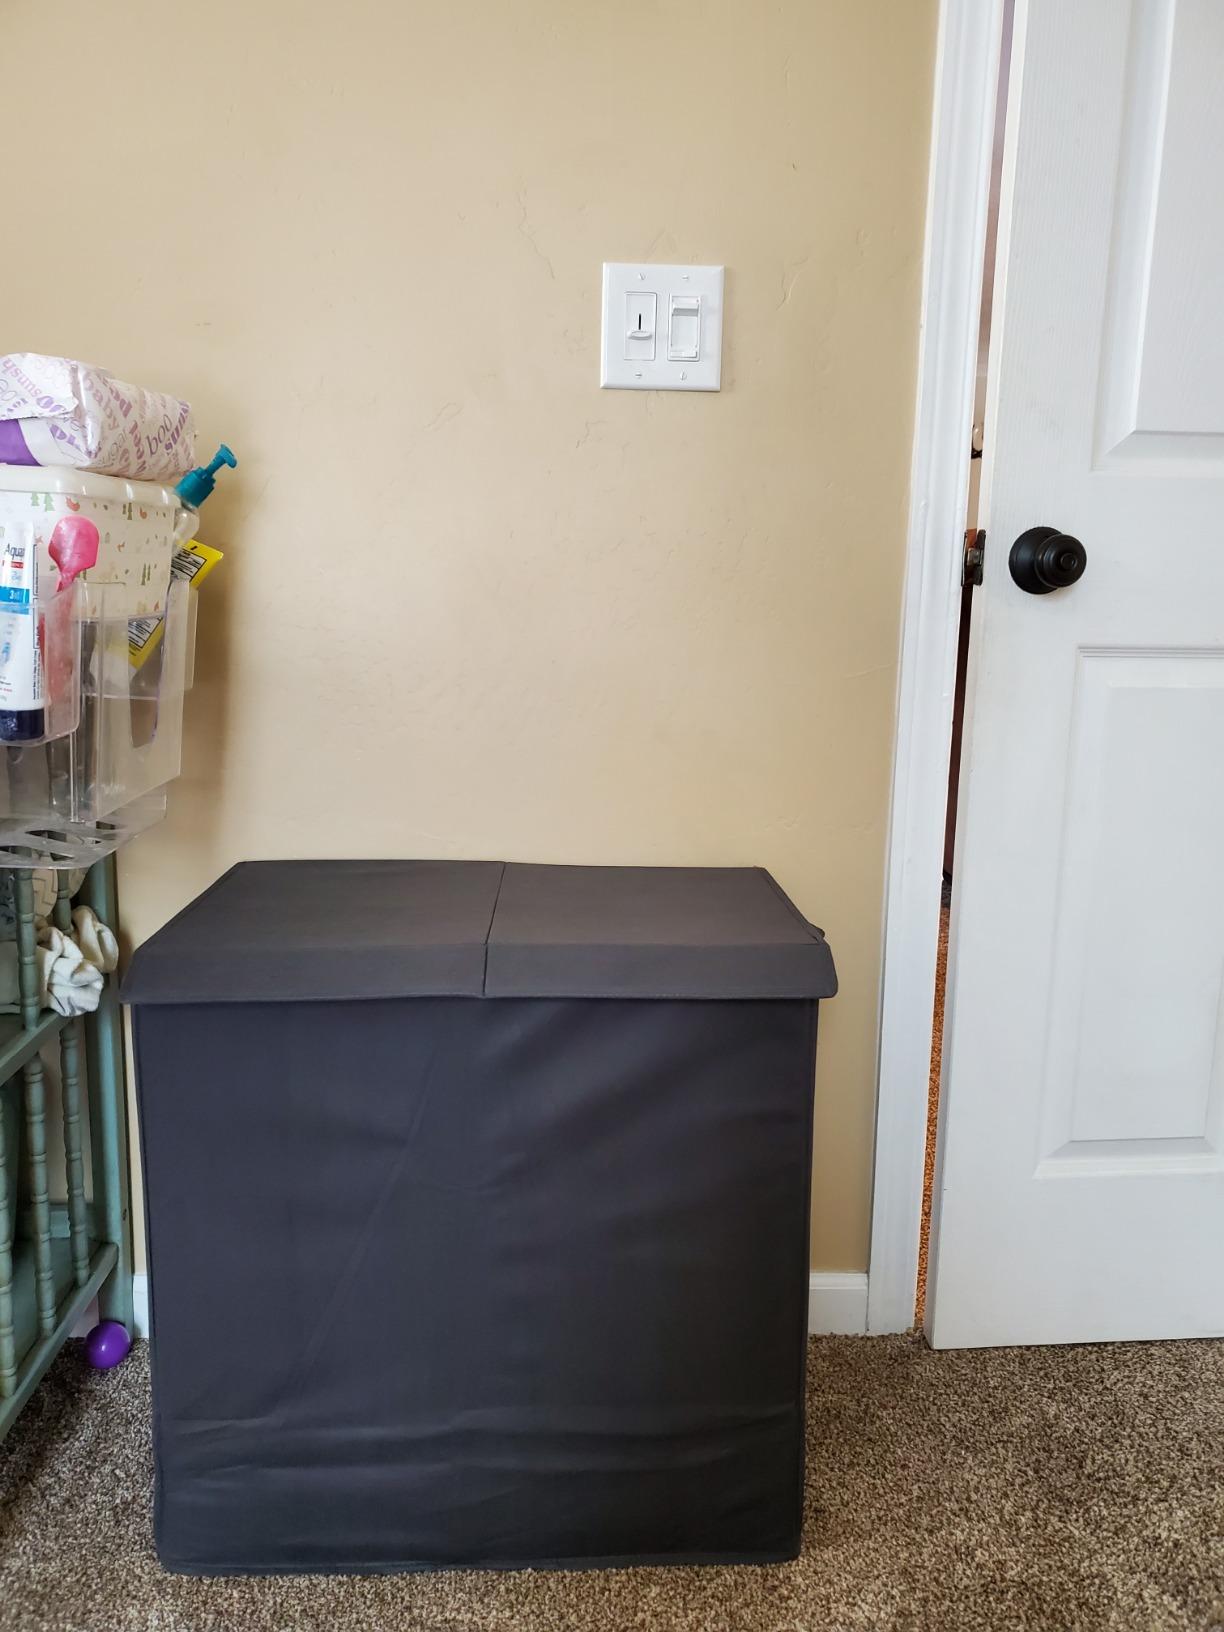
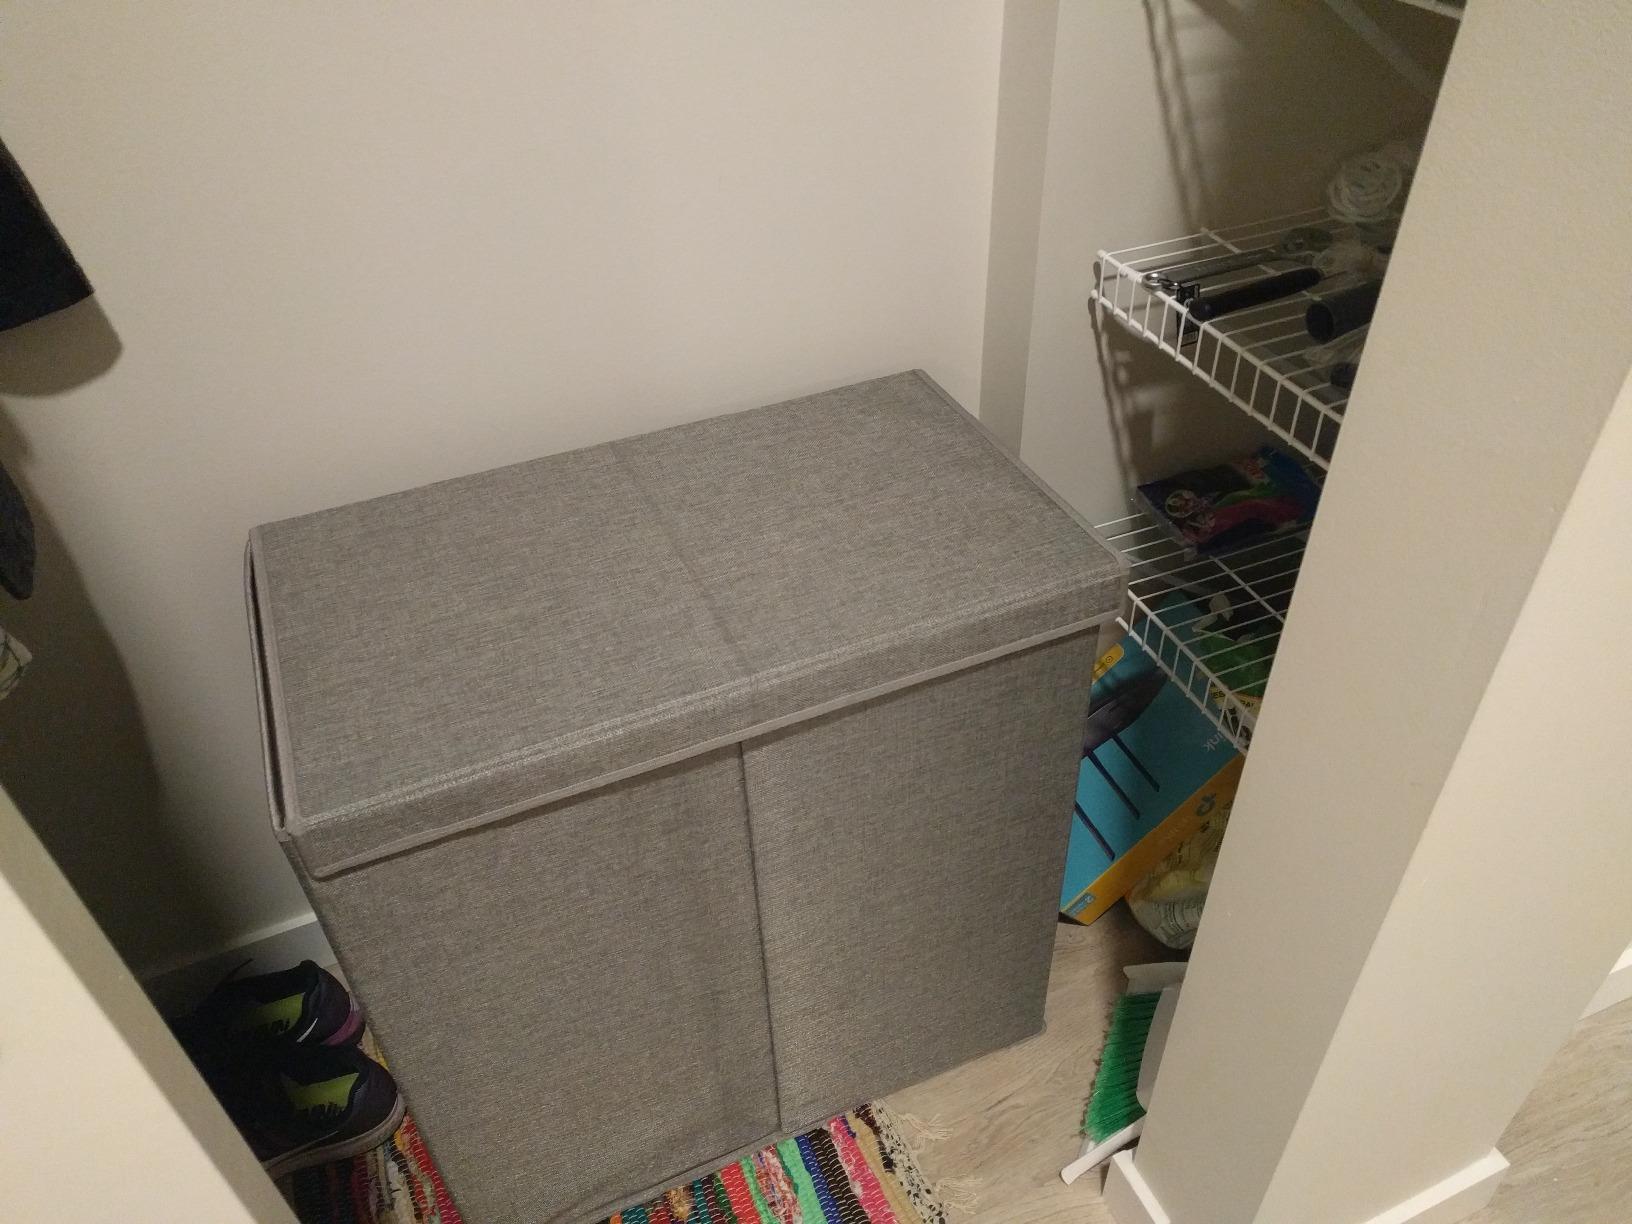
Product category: items_hamper
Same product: yes